Marianas Trench (band)

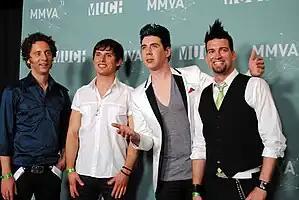
Marianas Trench at the 2011 MuchMusic Video Awards

Marianas Trench is a Canadian pop rock band from Vancouver. They have released six studio albums: "Fix Me" (2006), "Masterpiece Theatre" (2009), "Ever After" (2011), "Astoria" (2015), "Phantoms" (2019), and "Haven" (2024). The band has been nominated for seven Juno Awards and won Group of the Year in 2013. They have received praise for their showmanship, vocal harmonies, and genre-blending music. Their albums "Masterpiece Theatre" and "Ever After" have reached double-platinum status, while their singles "Haven't Had Enough", "Desperate Measures", "Fallout", "Stutter", and "All to Myself" are certified 3× platinum in Canada.